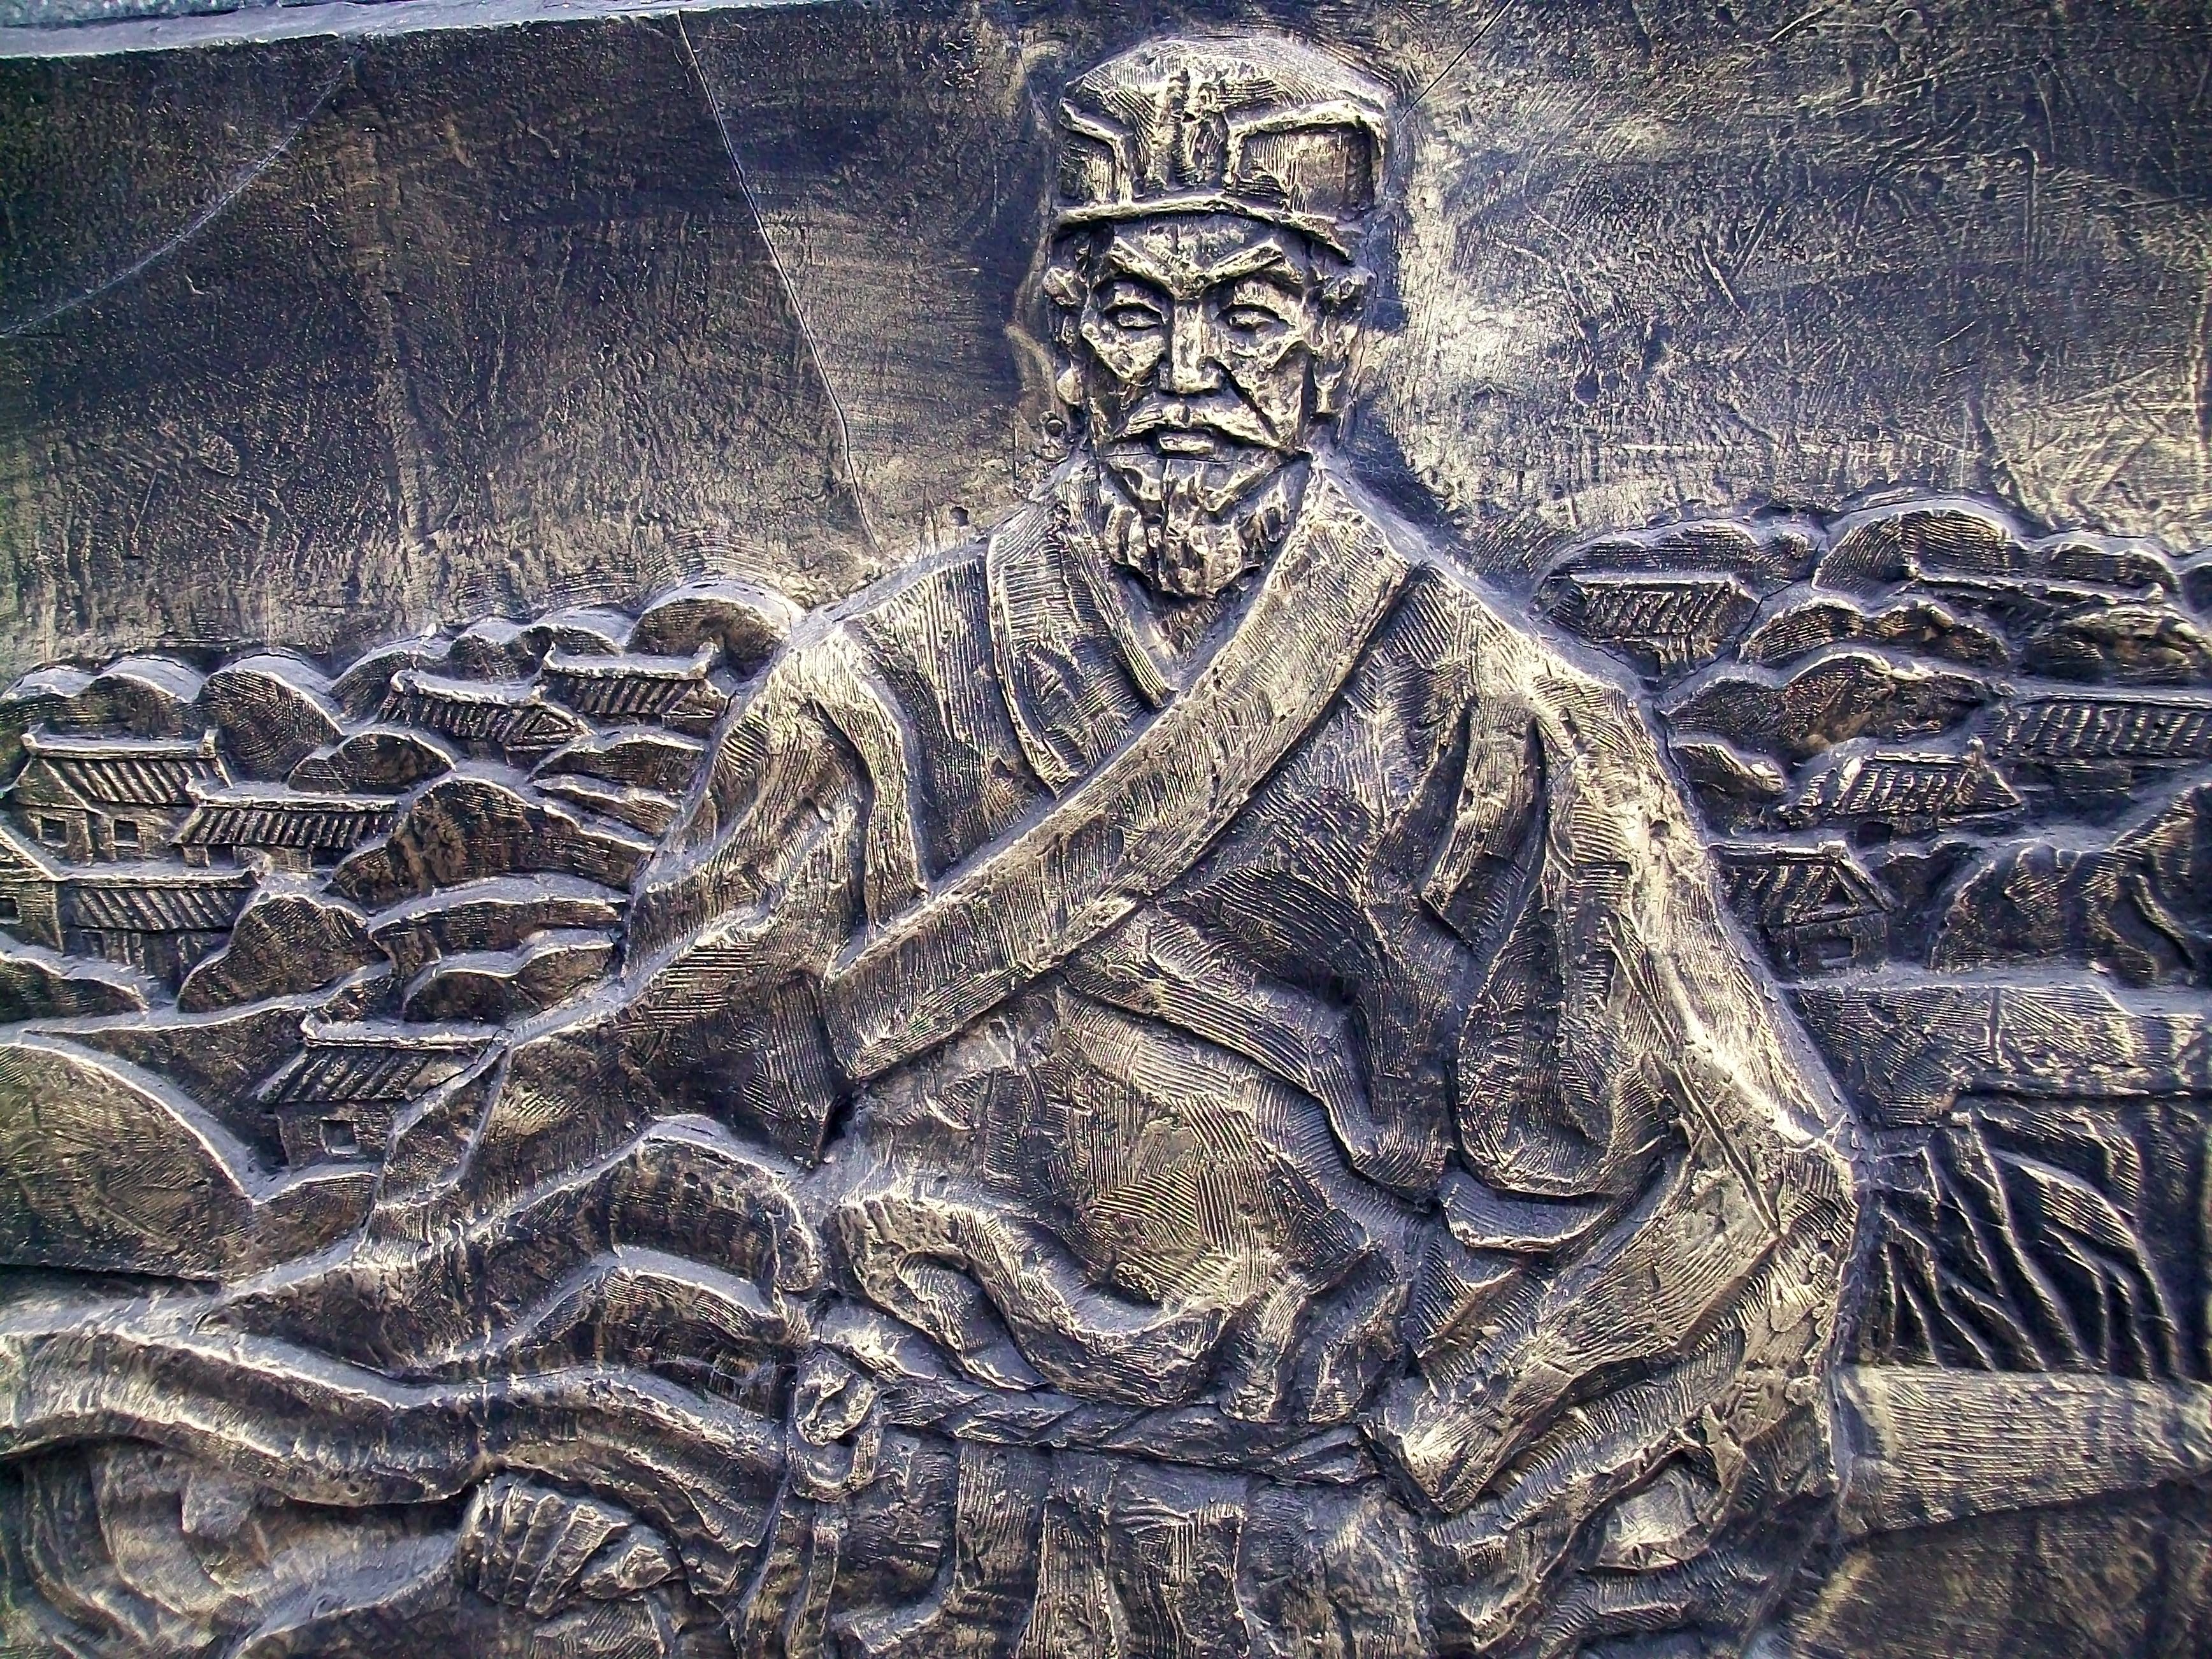
monument, statue, decoration, chinese, artwork, sculpture, art, temple, mural, carving, murals, relief, mythology, archaeological site, stone carving, ancient history, maya civilization